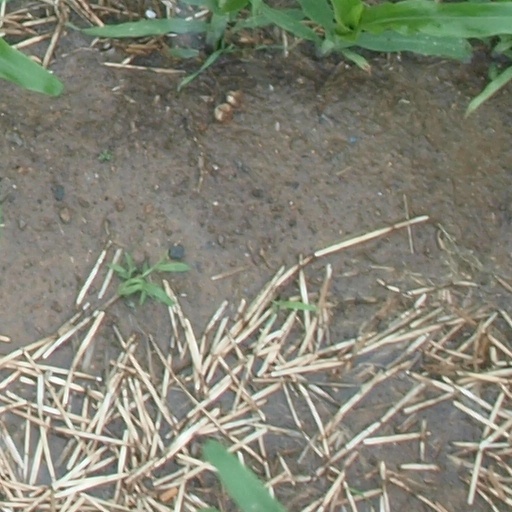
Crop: maize; corn